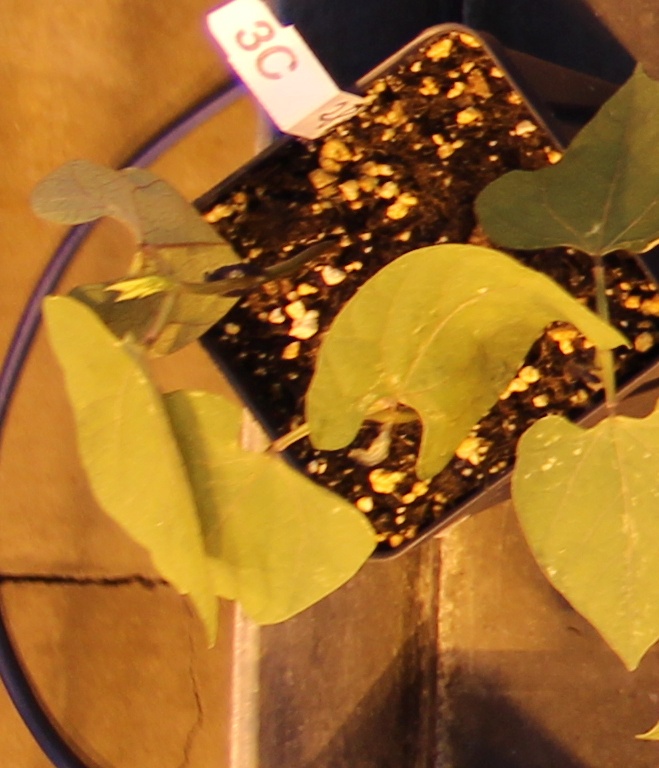
Label: Blackbean